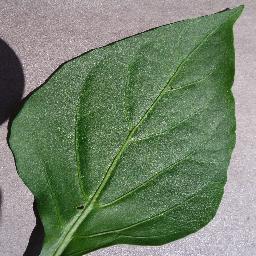
Label: Pepper,_bell___healthy